Arizona Wildcats men's basketball

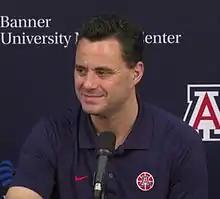
Sean Miller at Arizona

After the end of the season, various coaching names were considered to succeed Lute Olson on a permanent basis. Arizona was perceived to have interest in Gonzaga's Mark Few, Pittsburgh's Jamie Dixon and then-Memphis coach John Calipari (before he accepted the vacant position at Kentucky) to take the job. Arizona even brought USC's Tim Floyd on campus for an interview and while Arizona claims no formal offer was ever presented, Floyd ultimately turned down the job publicly.